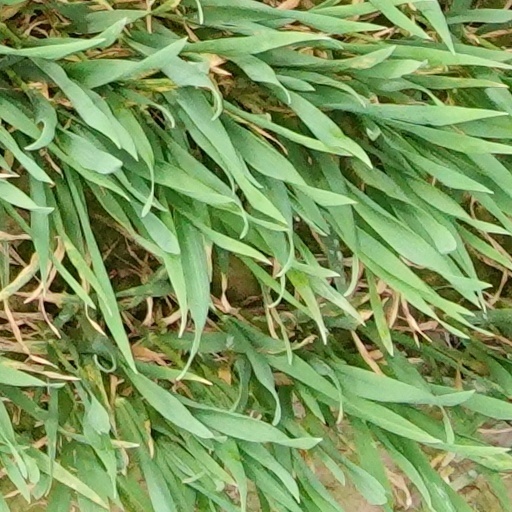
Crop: wheat